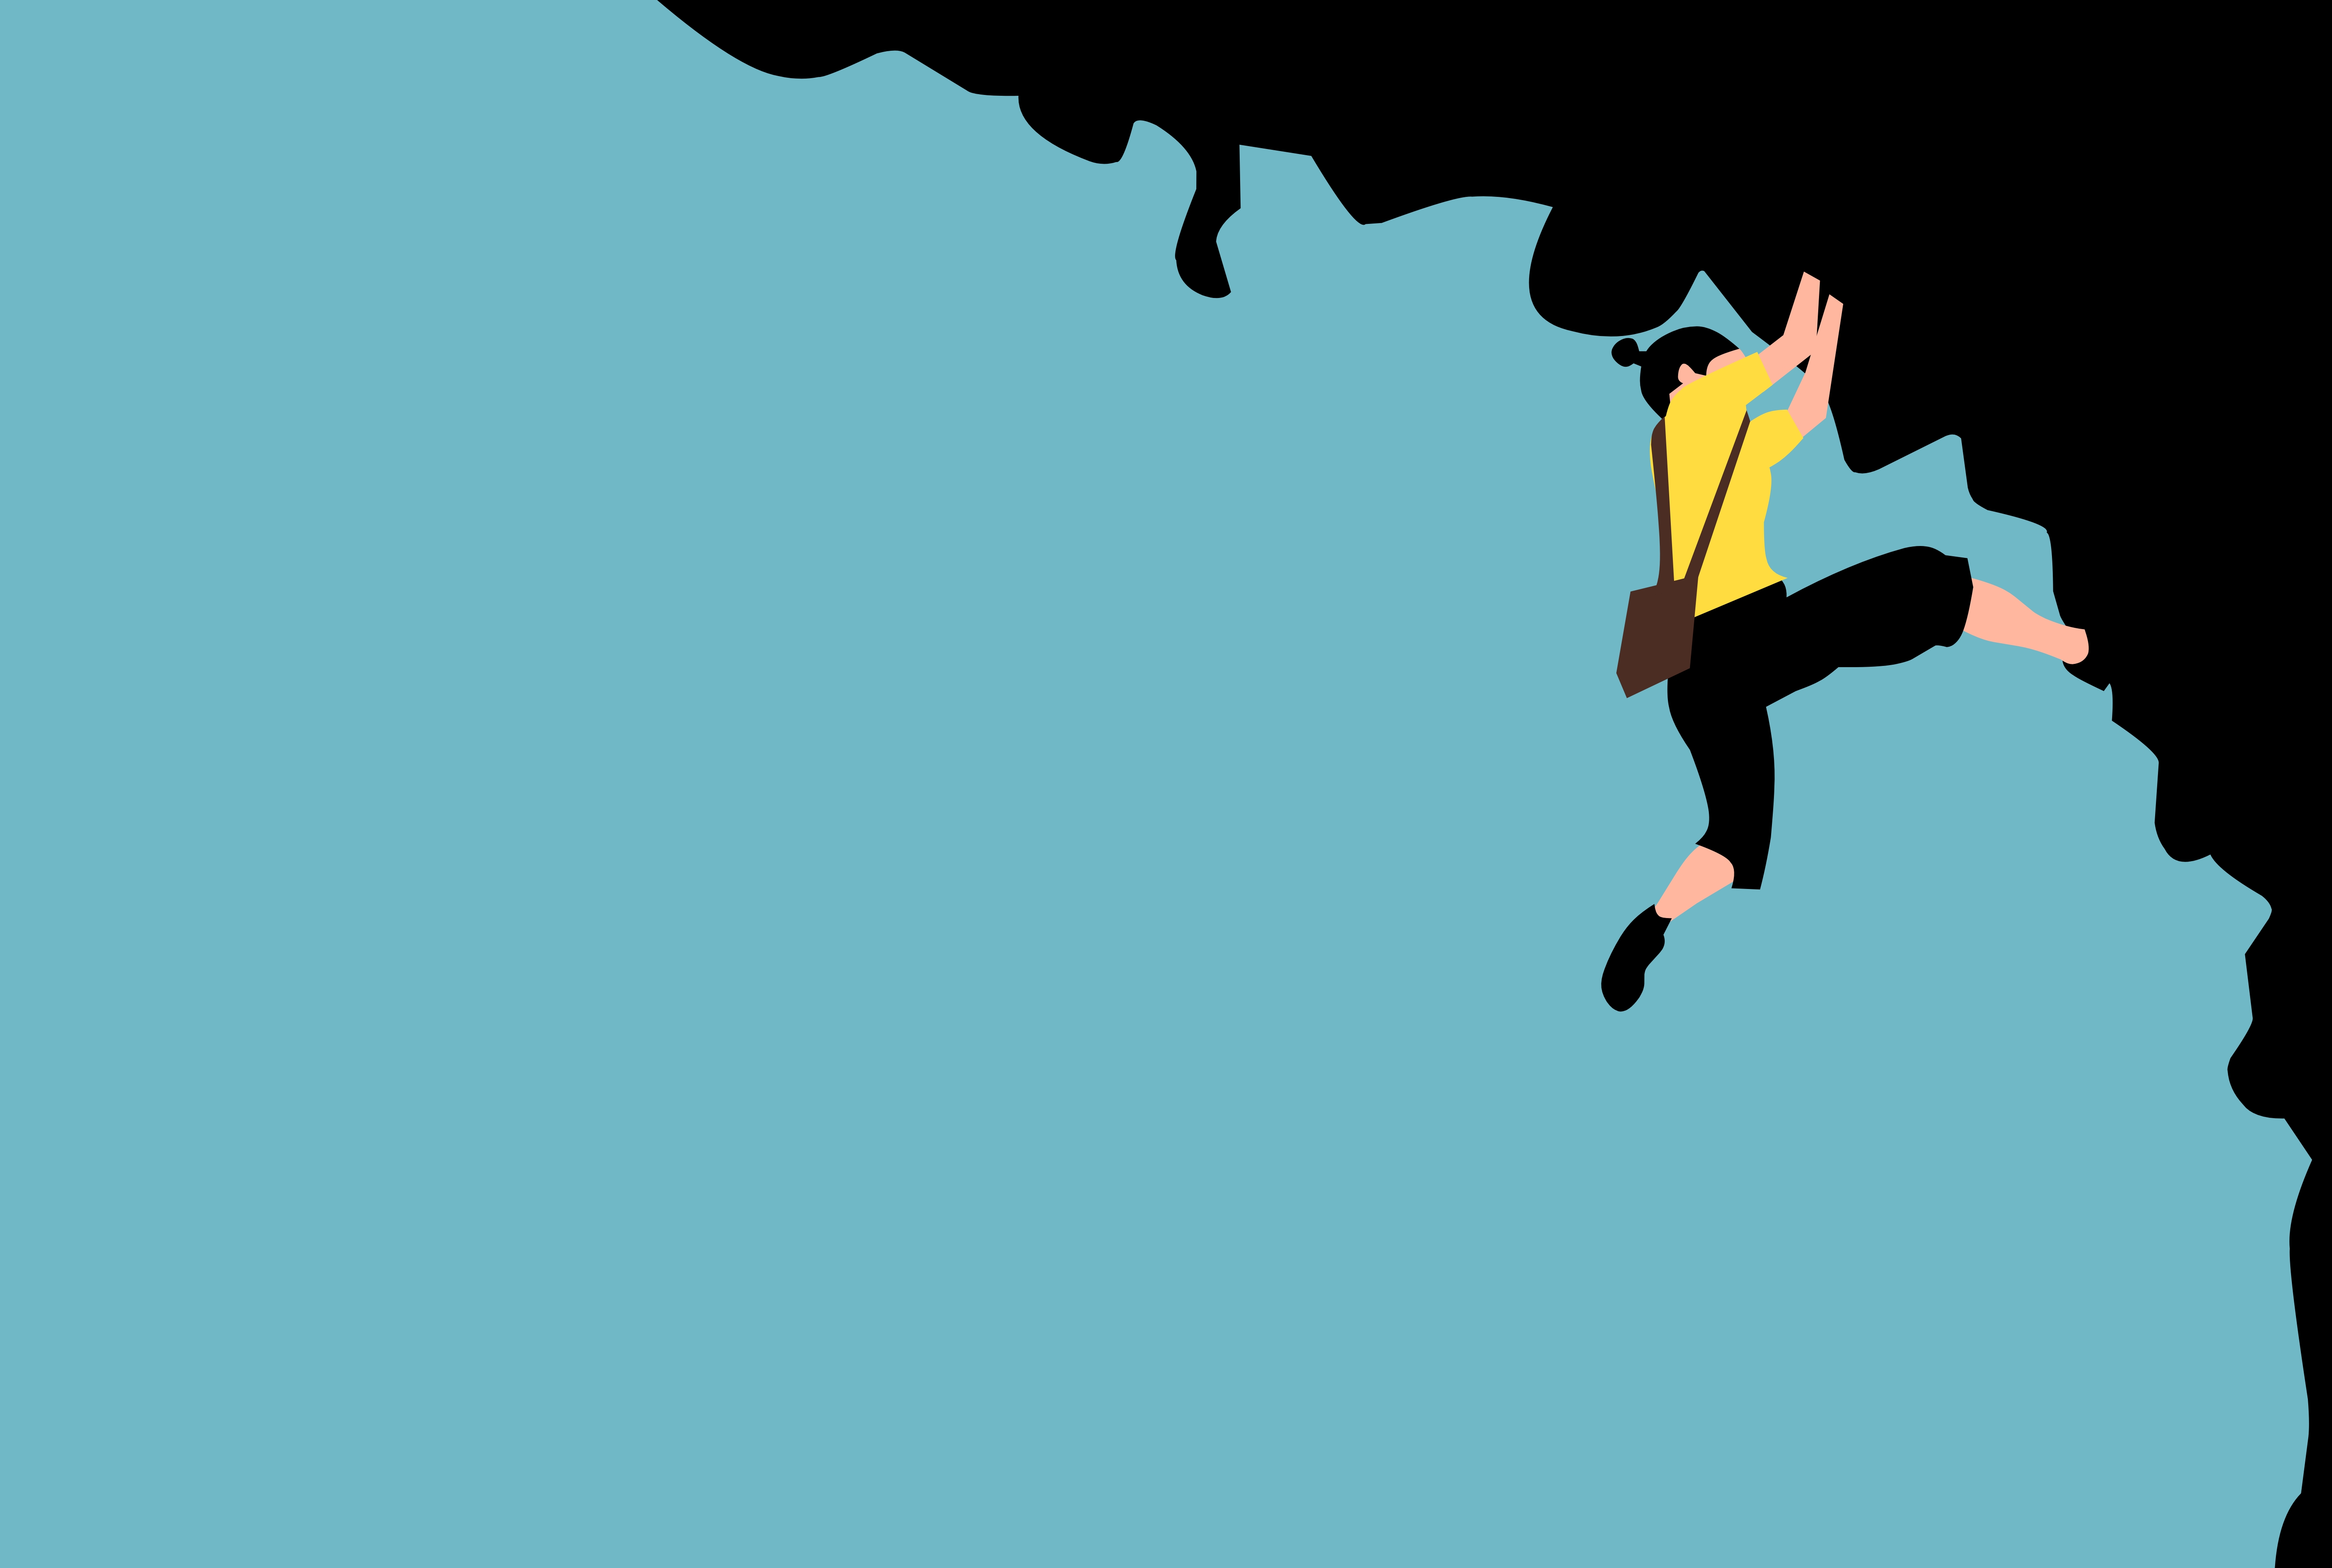
adventure, climbing, sport, hiking, woman, adversity, mountain, extreme, exercising, challenge, bouldering, cliff, sky, active, lifestyle, activity, healthy, outdoors, success, travel, achieve, conquering, freedom, rock, silhouette, jumping, Flip acrobatic, illustration, extreme sport, recreation, graphic design, happy, fictional character